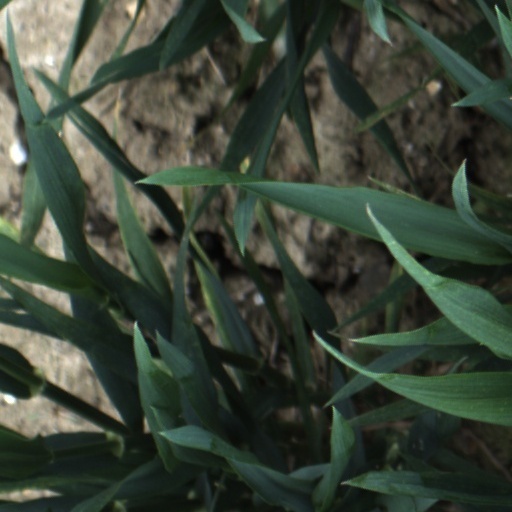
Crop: wheat